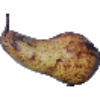
Label: pear_abate